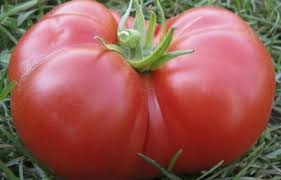
Label: tomato